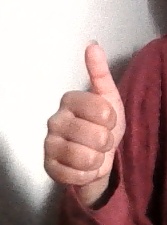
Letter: aleff